Ravenswood, Queensland

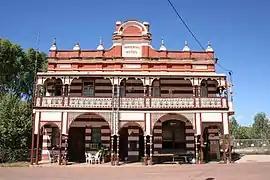
Imperial Hotel at Ravenswood

Ravenswood is a rural town and locality in the Charters Towers Region, Queensland, Australia. In the , the locality of Ravenswood had a population of 297 people.